Celeste Holm

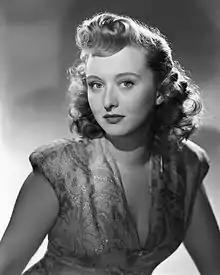
Holm in 1947

Celeste Holm (April 29, 1917 – July 15, 2012) was an American actress. Holm won an Academy Award for her performance in Elia Kazan's "Gentleman's Agreement" (1947), and was nominated for her roles in "Come to the Stable" (1949) and "All About Eve" (1950). She also is known for her performances in "The Snake Pit" (1948), "A Letter to Three Wives" (1949), and "High Society" (1956) as well as for originating the role of Ado Annie in the Rodgers and Hammerstein musical "Oklahoma!" (1943).